Riva-Agüero Institute

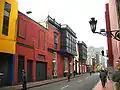
The Casa Riva-Agüero

The Riva-Agüero Institute (IRA) is an institute created in 1947 by the Pontifical Catholic University of Peru, named after its benefactor, José de la Riva-Agüero y Osma. Located in the Casona Riva-Agüero of the historic centre of Lima, where Riva-Agüero lived until his dath, it serves a research centre for the human sciences that in 1955 reached the category of "School of Higher Studies". It is divided into six research sections: Archaeology, Law, Ethnology, philosophy, Language and Literature, and History.